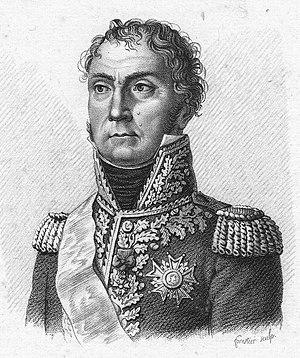
Joseph Souham, né le 30 mai 1760 à Lubersac en Corrèze et mort le 28 avril 1837 à Versailles dans les Yvelines, est un général français de la Révolution et de l’Empire. D'abord cavalier dans l'armée royale, il passe dans l'infanterie au cours de la Révolution française et gagne rapidement ses galons de général de division en 1793. Il remporte plusieurs victoires contre les armées coalisées, notamment celles de Mouscron et de Tourcoing en 1794. Proche du général Moreau, rival de Bonaparte, il est écarté par ce dernier et même emprisonné un temps sous le Consulat, avant de reprendre un commandement dans l'armée d'Espagne en 1808. À la tête d'une division, il se signale dans plusieurs affrontements et est vainqueur lors de la bataille de Vich où il est grièvement blessé.
La bataille de Tordesillas, aussi appelée bataille de Villa Muriel ou bataille de Palencia, se déroule du 25 au 29 octobre 1812 à Tordesillas, en Espagne, et oppose une armée française dirigée par le général Joseph Souham aux troupes anglo-hispano-portugaises du général Arthur Wellesley de Wellington. Après l'échec du siège de Burgos, l'armée alliée forte de 35 000 hommes se retire vers l'ouest, poursuivie par les 53 000 soldats français de Souham. Le 23 octobre, la cavalerie française accroche l'arrière-garde de Wellington dans un affrontement peu concluant à Villodrigo. Les Alliés parviennent finalement à se replier derrière les rivières Pisuerga et Carrión et se préparent à la défense.
La bataille de Cardedeu se déroule le 16 décembre 1808 à Cardedeu en Espagne. Elle oppose un corps d'armée franco-italien sous le commandement du général Laurent de Gouvion-Saint-Cyr aux troupes espagnoles commandées par les généraux Juan Miguel de Vives et Théodore de Reding de Biberegg. Saint-Cyr remporte la victoire en formant ses troupes en colonnes d'attaque massives qui parviennent à briser les lignes espagnoles.